Stephen Petranek

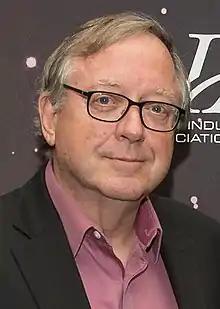

Stephen Petranek is an American writer, and editor of "Breakthrough Technology Alert". He has previously edited "Discover", and "The Washington Post"s magazine. He was the founding editor and editor in chief of "This Old House" magazine for Time Inc., and was senior editor for science at "Life" magazine.